David's Birthday

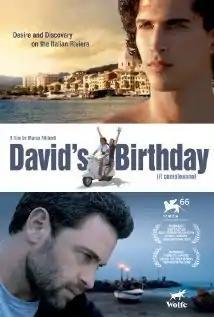
DVD cover

David's Birthday, (Italian title: "Il compleanno"), is a 2009 Italian drama film directed by Marco Filiberti.